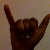
The image shows a hand gesture representing the letter 'Y' in Indian Sign Language.